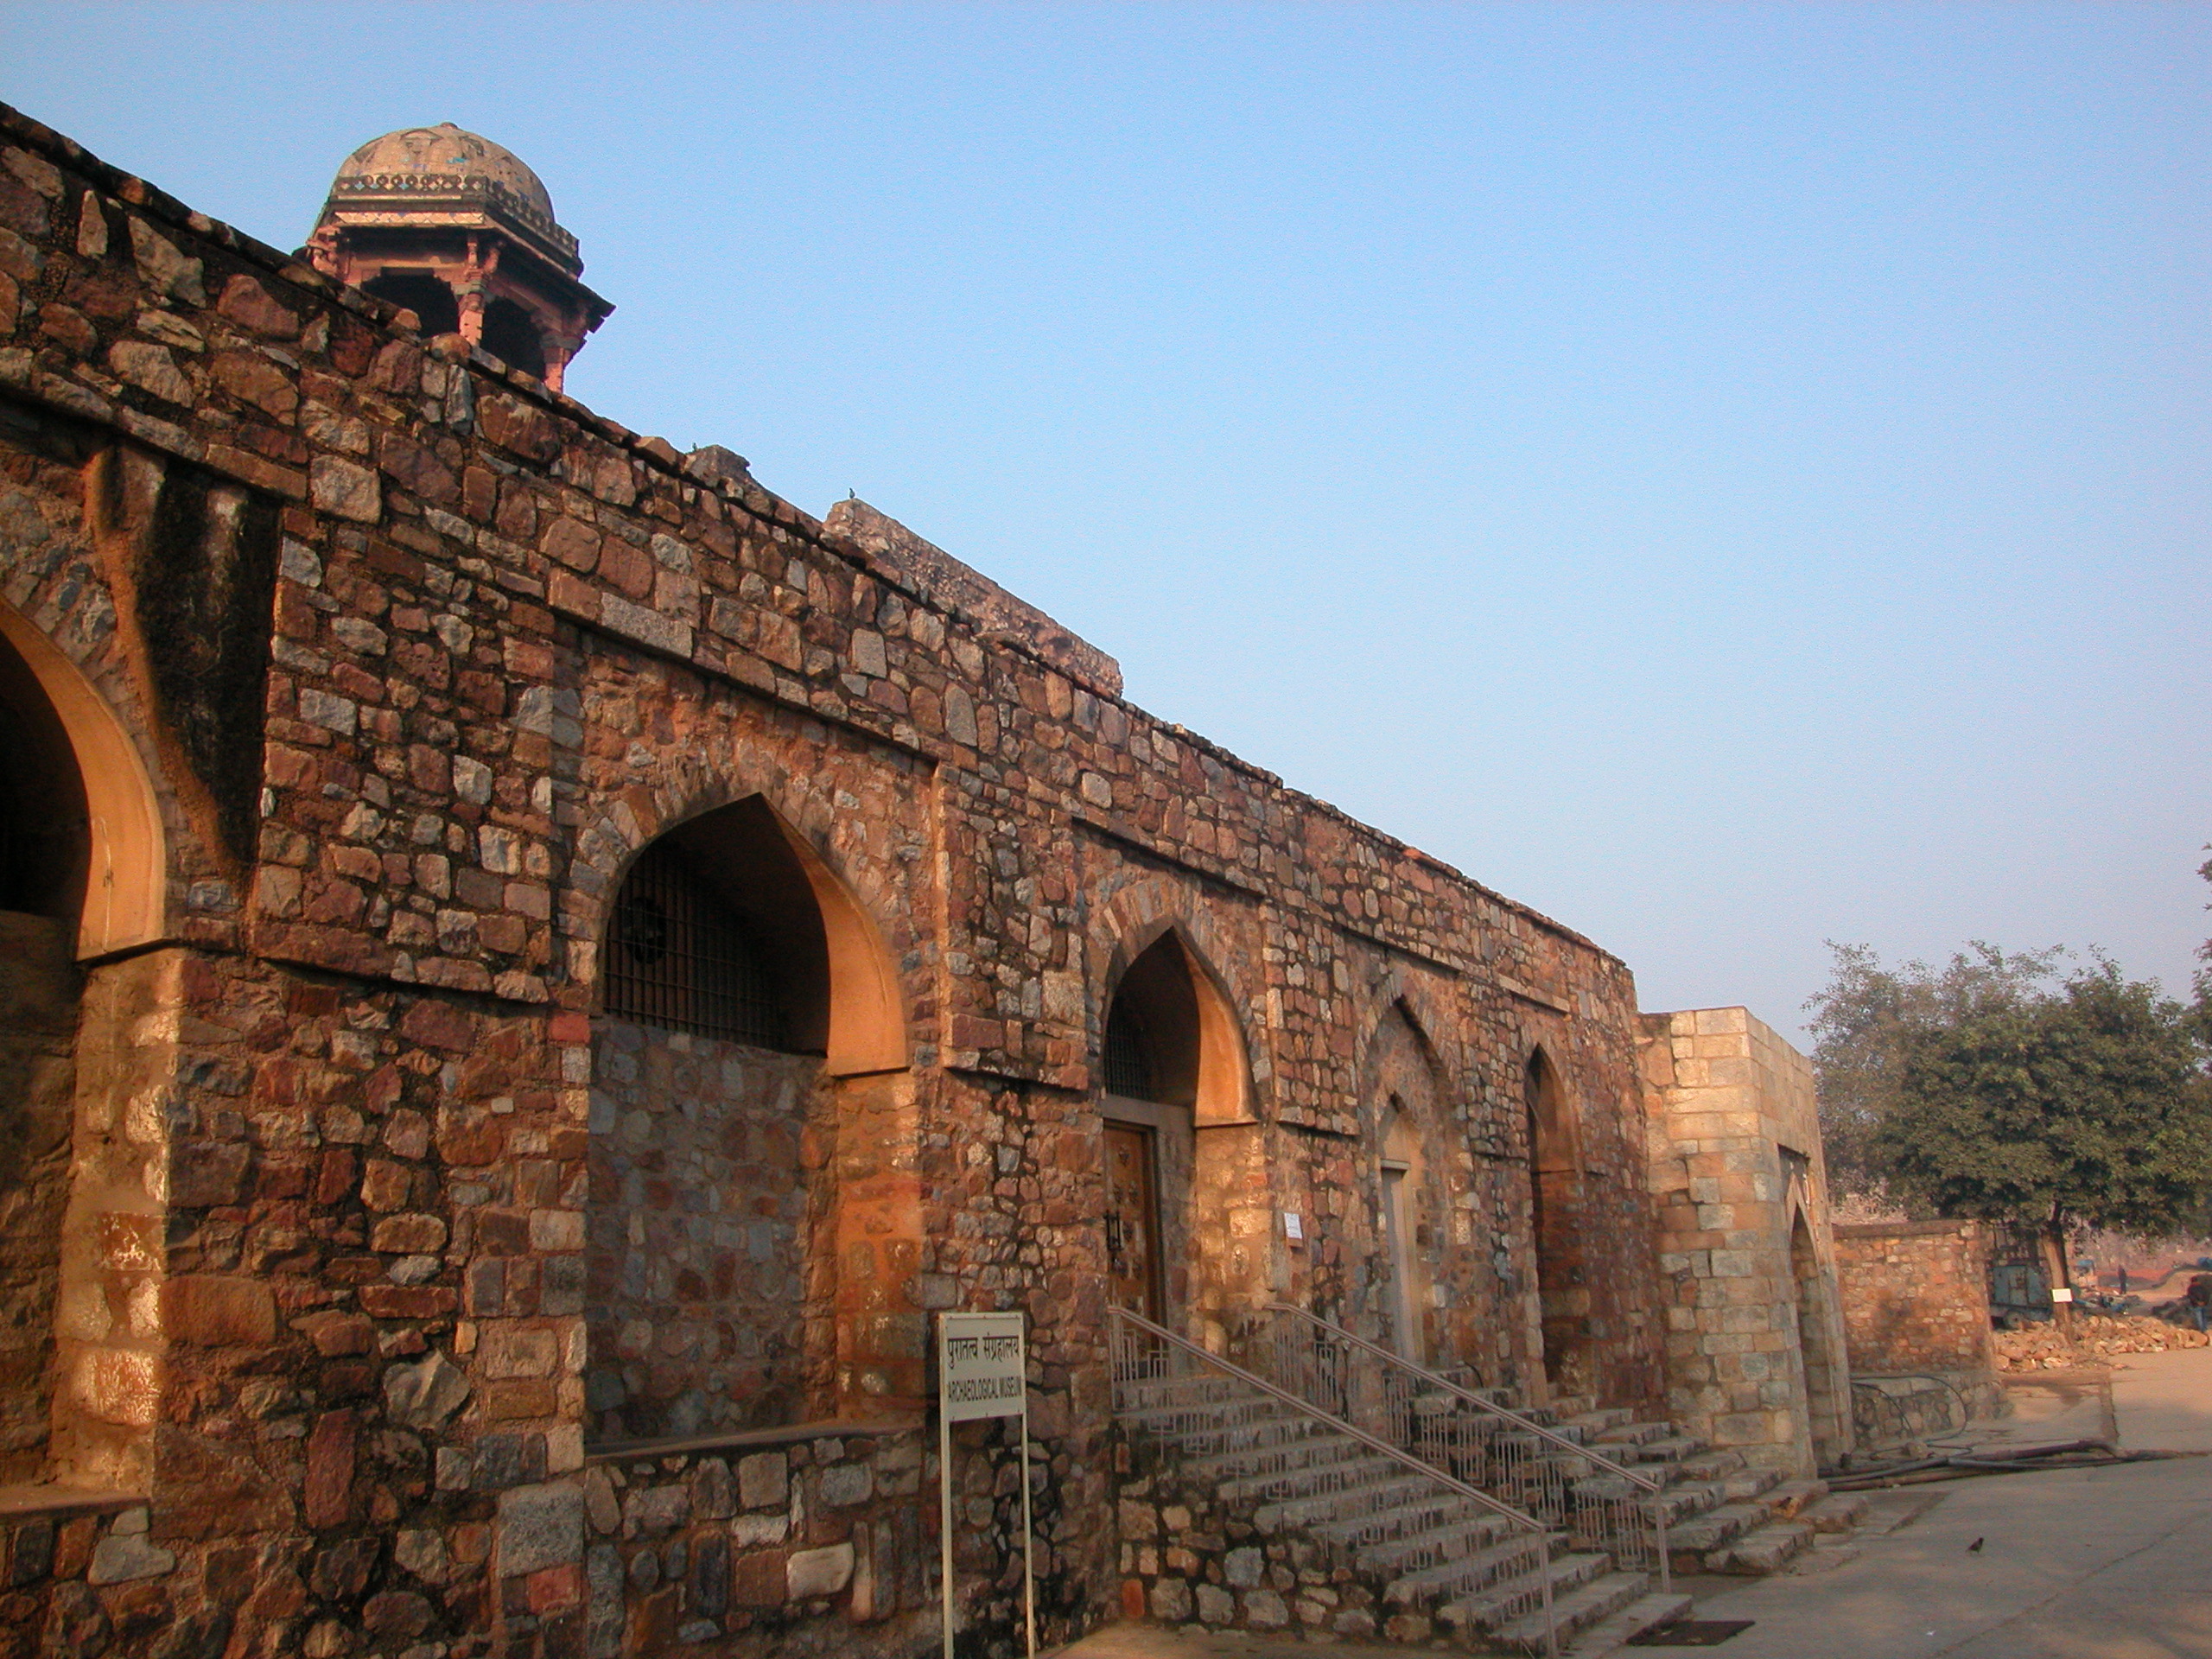
architecture, town, building, old, arch, high, church, chapel, fortification, place of worship, temple, ruins, monastery, history, fort, hires, india, hi, res, qila, 5photosaday, purana, unesco world heritage site, historic site, ancient history, ancient roman architecture